Artocarpus tamaran

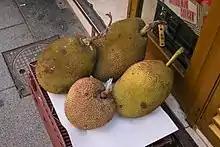
Fruits

The species grows as a monoecious tree to 40 m in height, with a bole of up to 10 m, buttresses to 3 m, and with white latex. The oval leaves are 27–35 cm long by 10–18 cm wide. The globular inflorescences occur in the leaf axils. The fruits are cylindrical or oblong syncarpous infructescences, 10–15 cm by 5 cm in diameter, covered by short, flexible spines, and ripening yellowish. The seeds are covered by an edible, sweet, white aril.